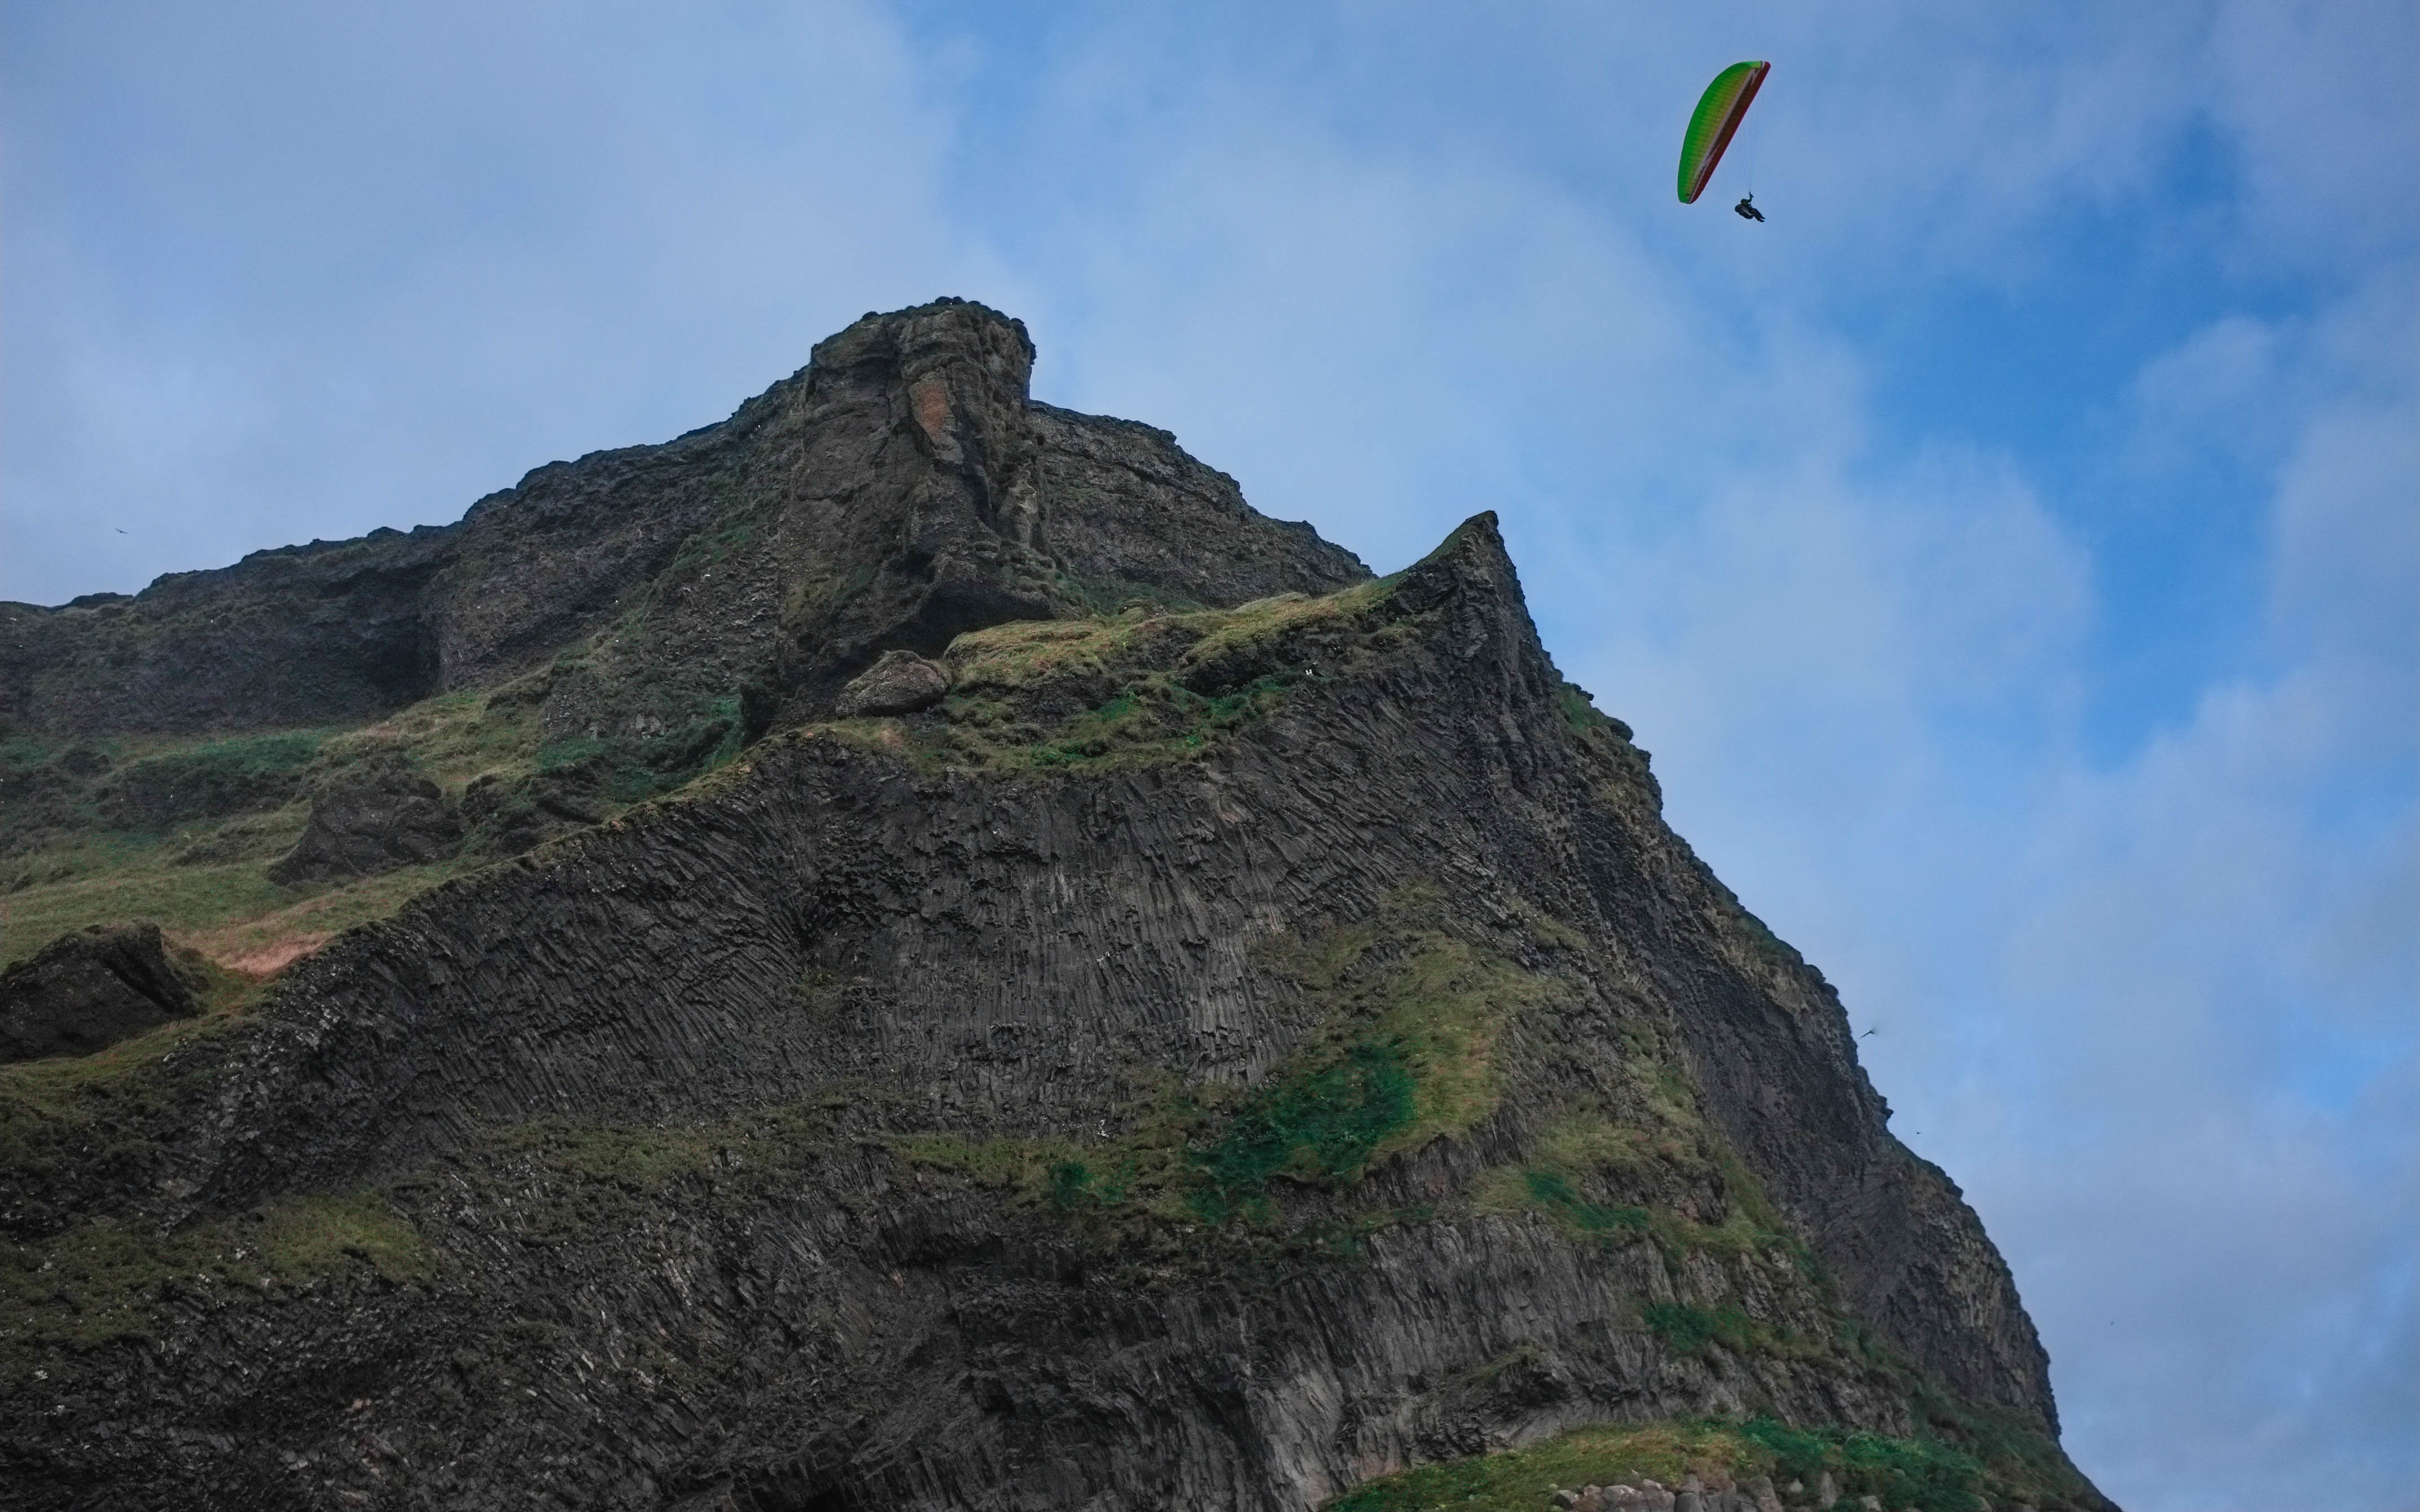
sea, coast, rock, mountain, hill, adventure, mountain range, cliff, extreme sport, terrain, ridge, summit, sports, alps, plateau, cape, landform, mountainous landforms